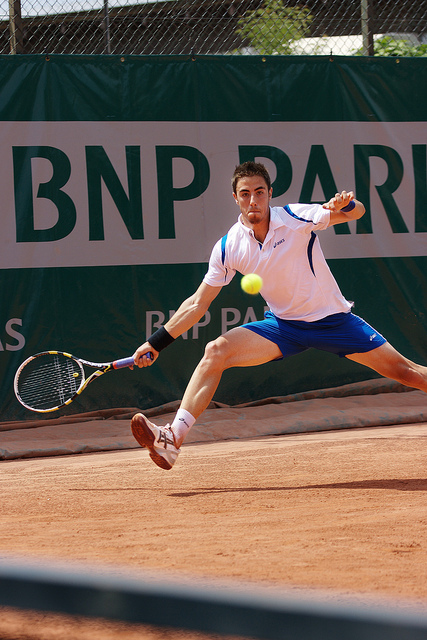
một người đàn ông đang vung vợt để đánh quả bóng tennis